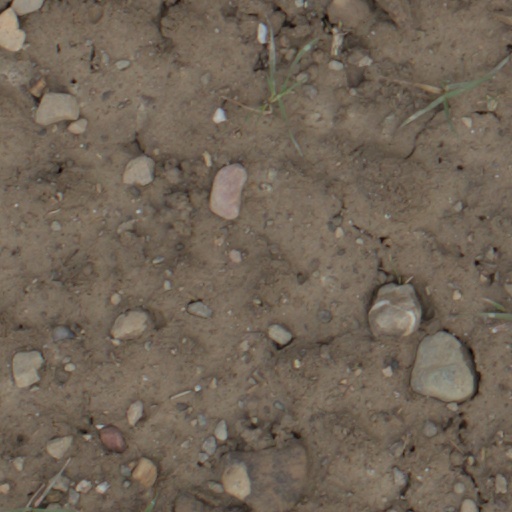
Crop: wheat